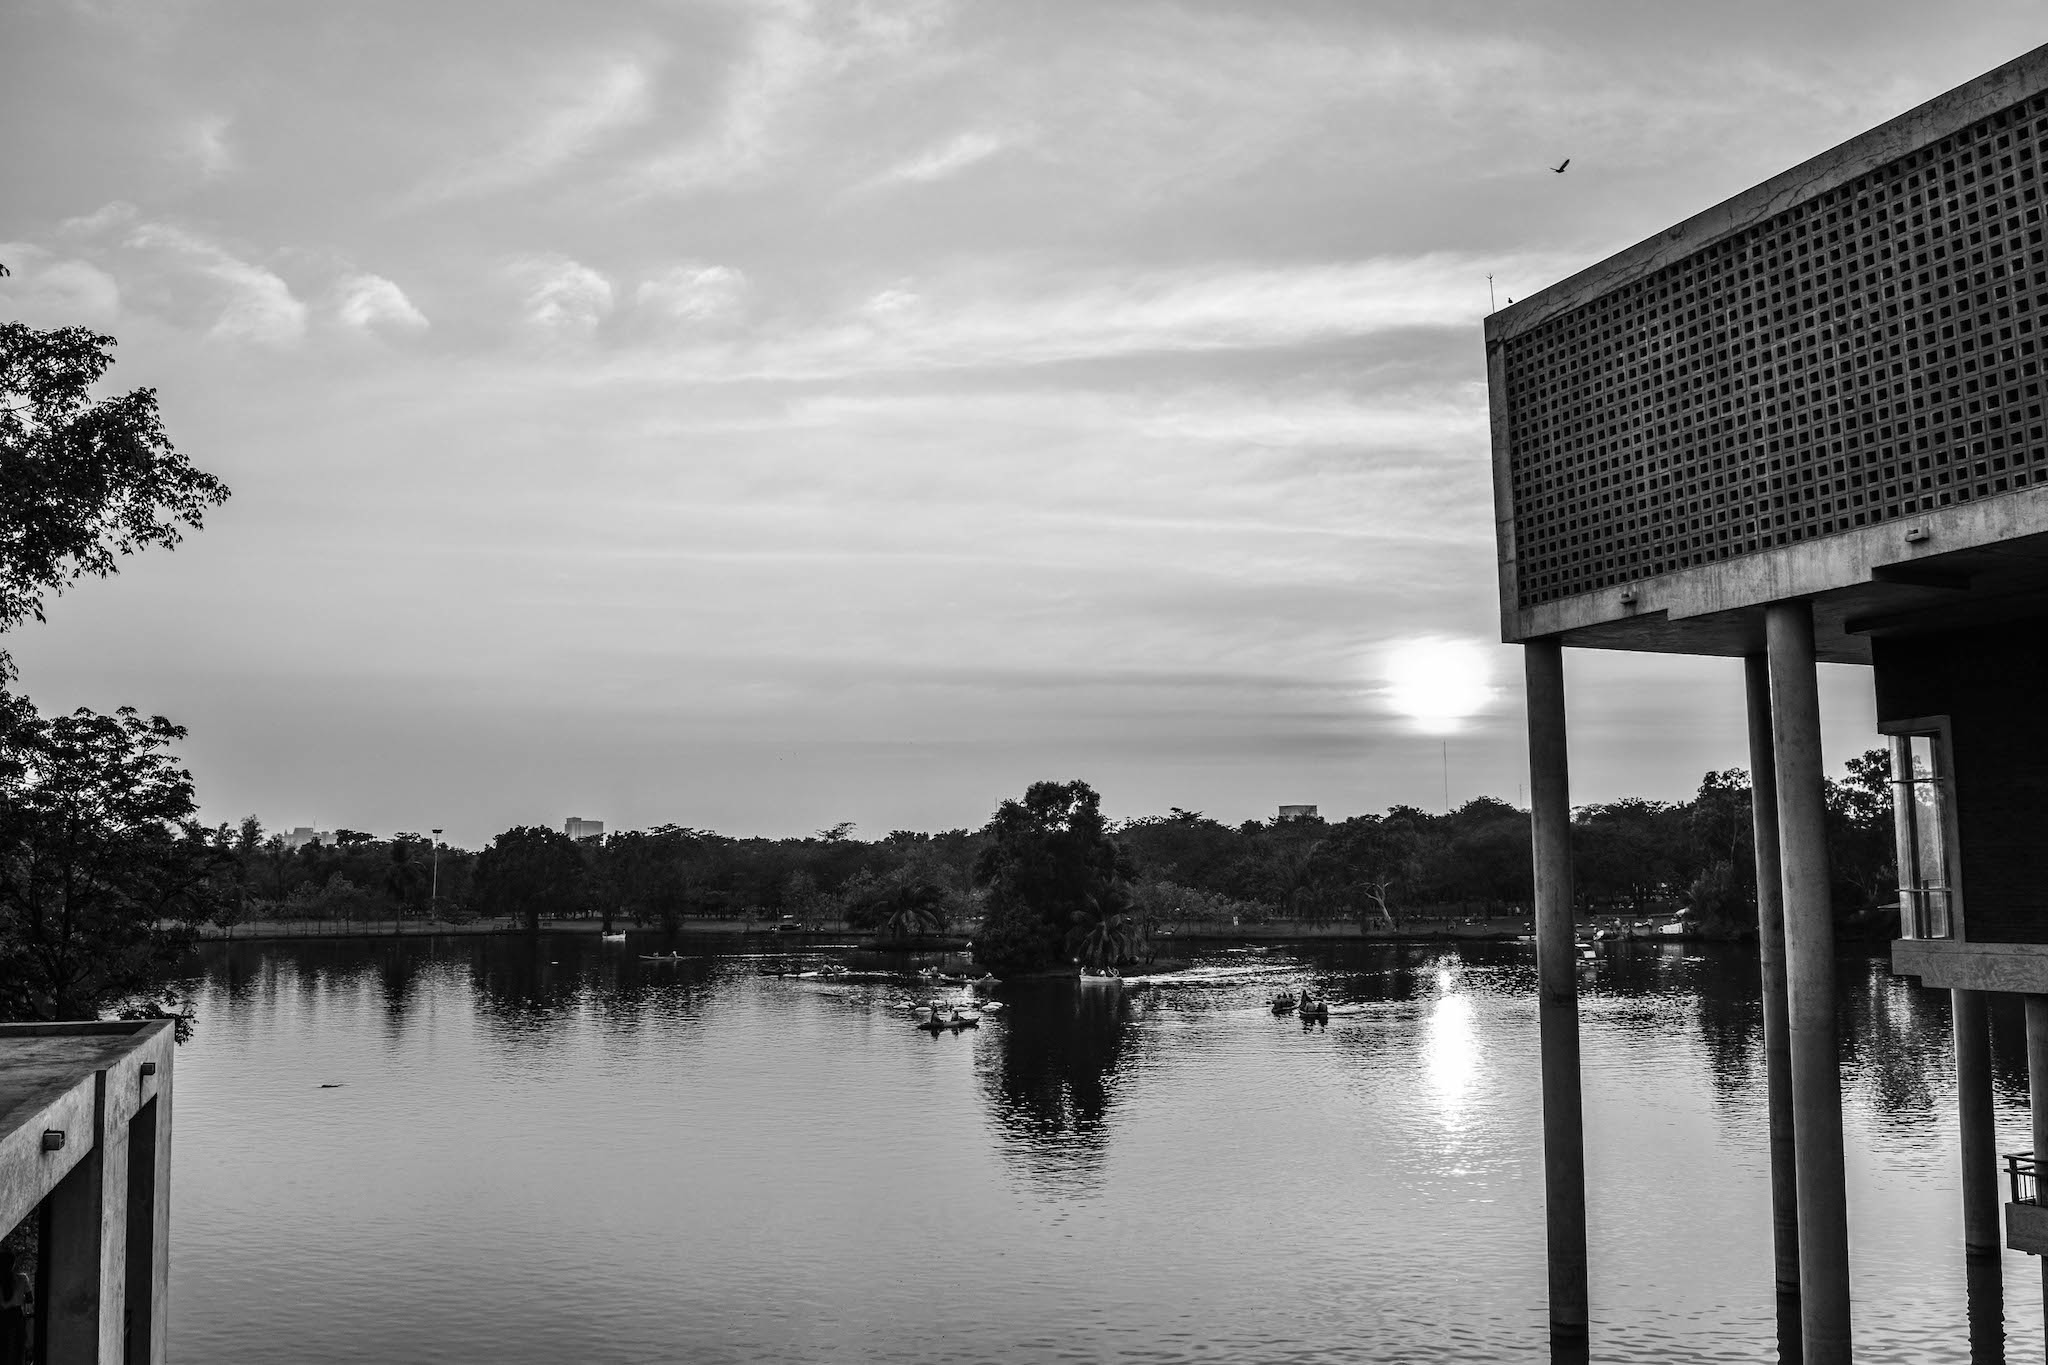
water, cloud, black and white, sky, morning, cityscape, dusk, evening, reflection, monochrome, urban area, monochrome photography